Curran, Wisconsin

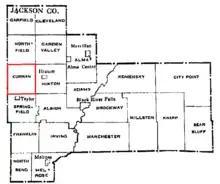
Location of Curran highlighted in red on map of Jackson County towns

According to the United States Census Bureau, the town has a total area of 36.2 square miles (93.8 km), all of it land. It is bordered on the north by the town of Northfield, on the east by the town of Hixton, on the south by Springfield, and on the west by Trempealeau County (primarily the town of Pigeon in that county, and a small portion of Preston to the southwest).